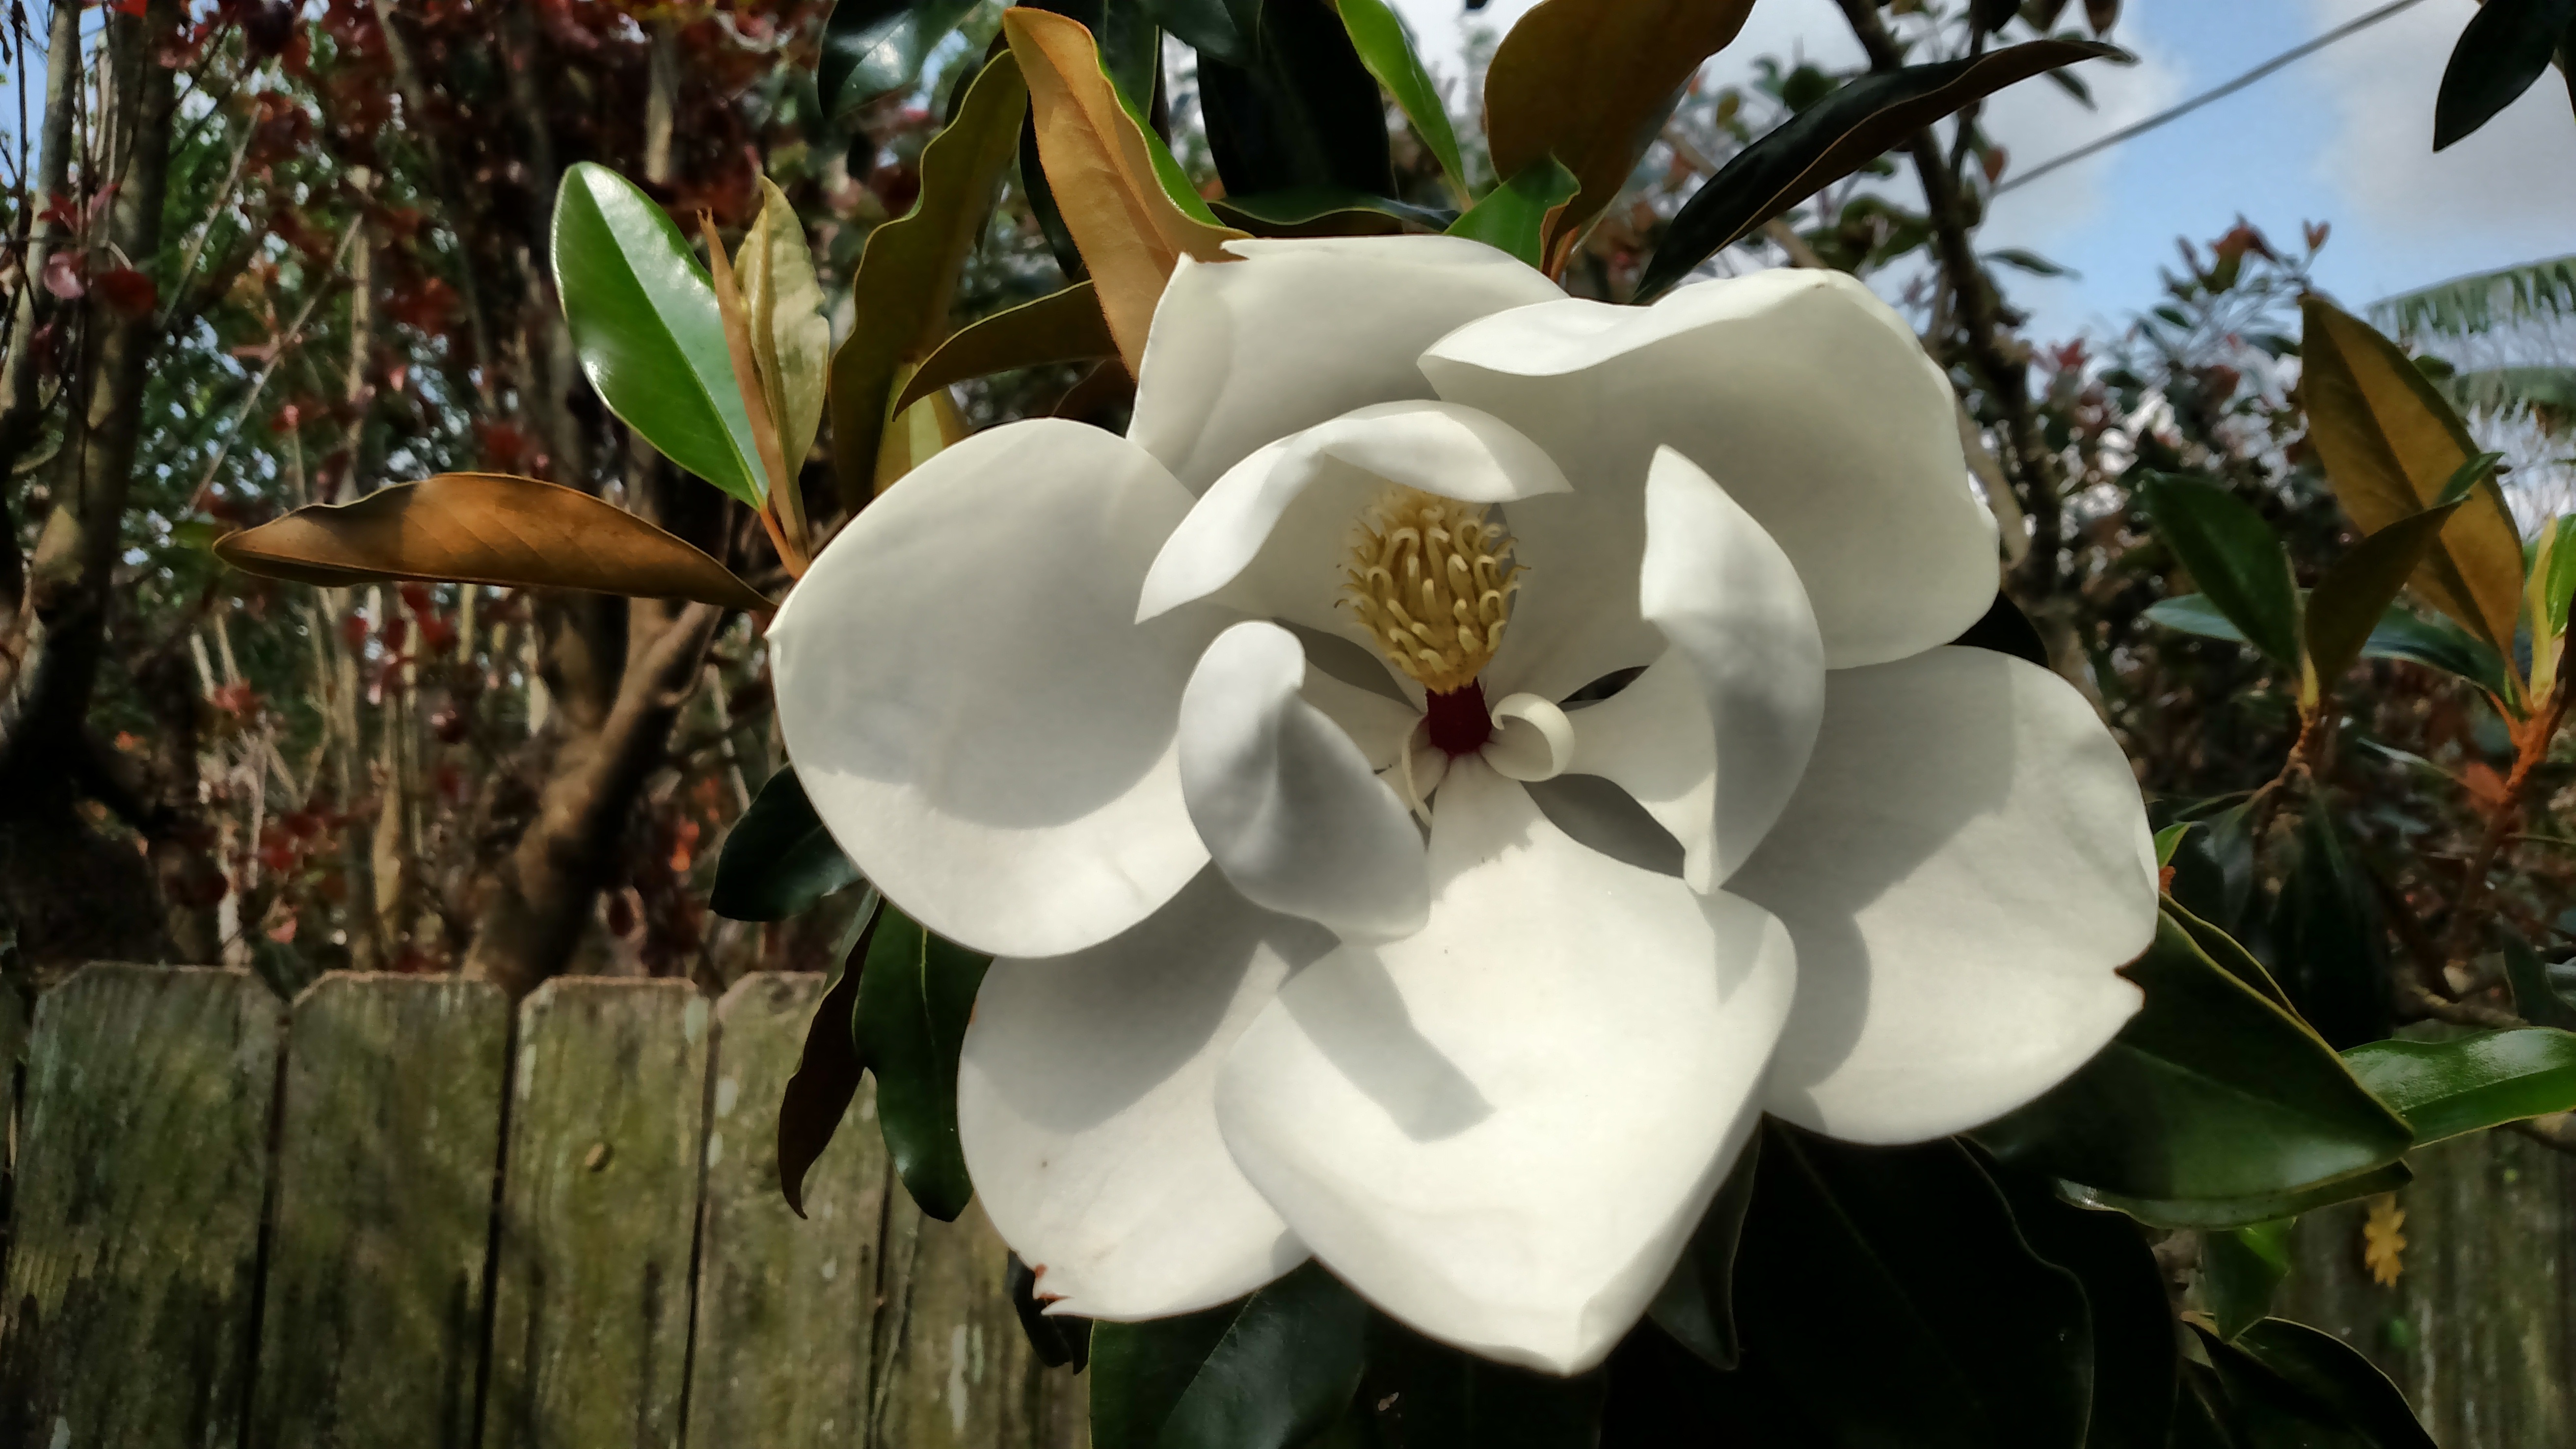
tree, blossom, plant, flower, floral, botany, flora, orchid, magnolia, flowering plant, cattleya, land plant, moth orchid